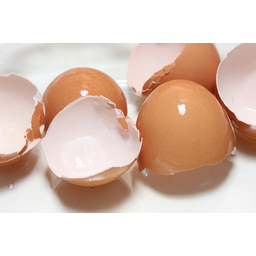
Label: eggshells